Geography of Botswana

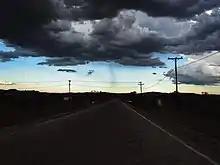
Rain clouds over Serowe January 2019

Current environmental issues in Botswana are overgrazing, desertification and the existence of only limited fresh water resources.